Piracy in the Atlantic World

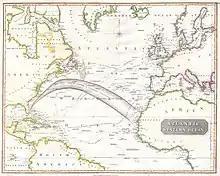
Map of The Atlantic Ocean, 1814

In the mercantile economy of the Atlantic world, piracy emerged as a profitable venture, targeting the trade routes that made European colonization possible. Defying traditional alliances, pirates attacked and captured merchant vessels of all nations, disrupting trade routes and creating a crisis within the emerging Atlantic-centred economic system. They actively participated in the exchange of people, ideas, and commodities around the Atlantic basin, affecting the creation and destruction of communities.